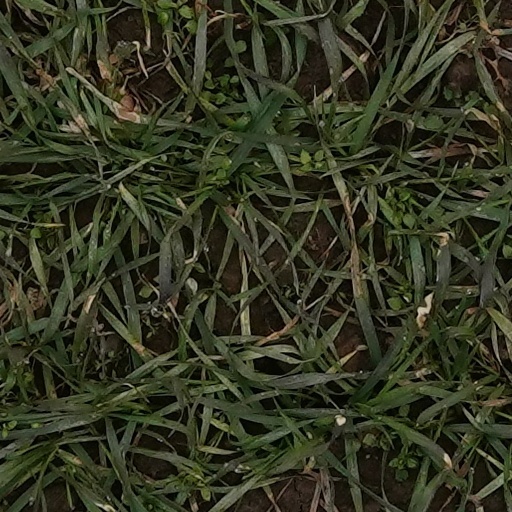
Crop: wheat